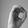
ASL letter: O